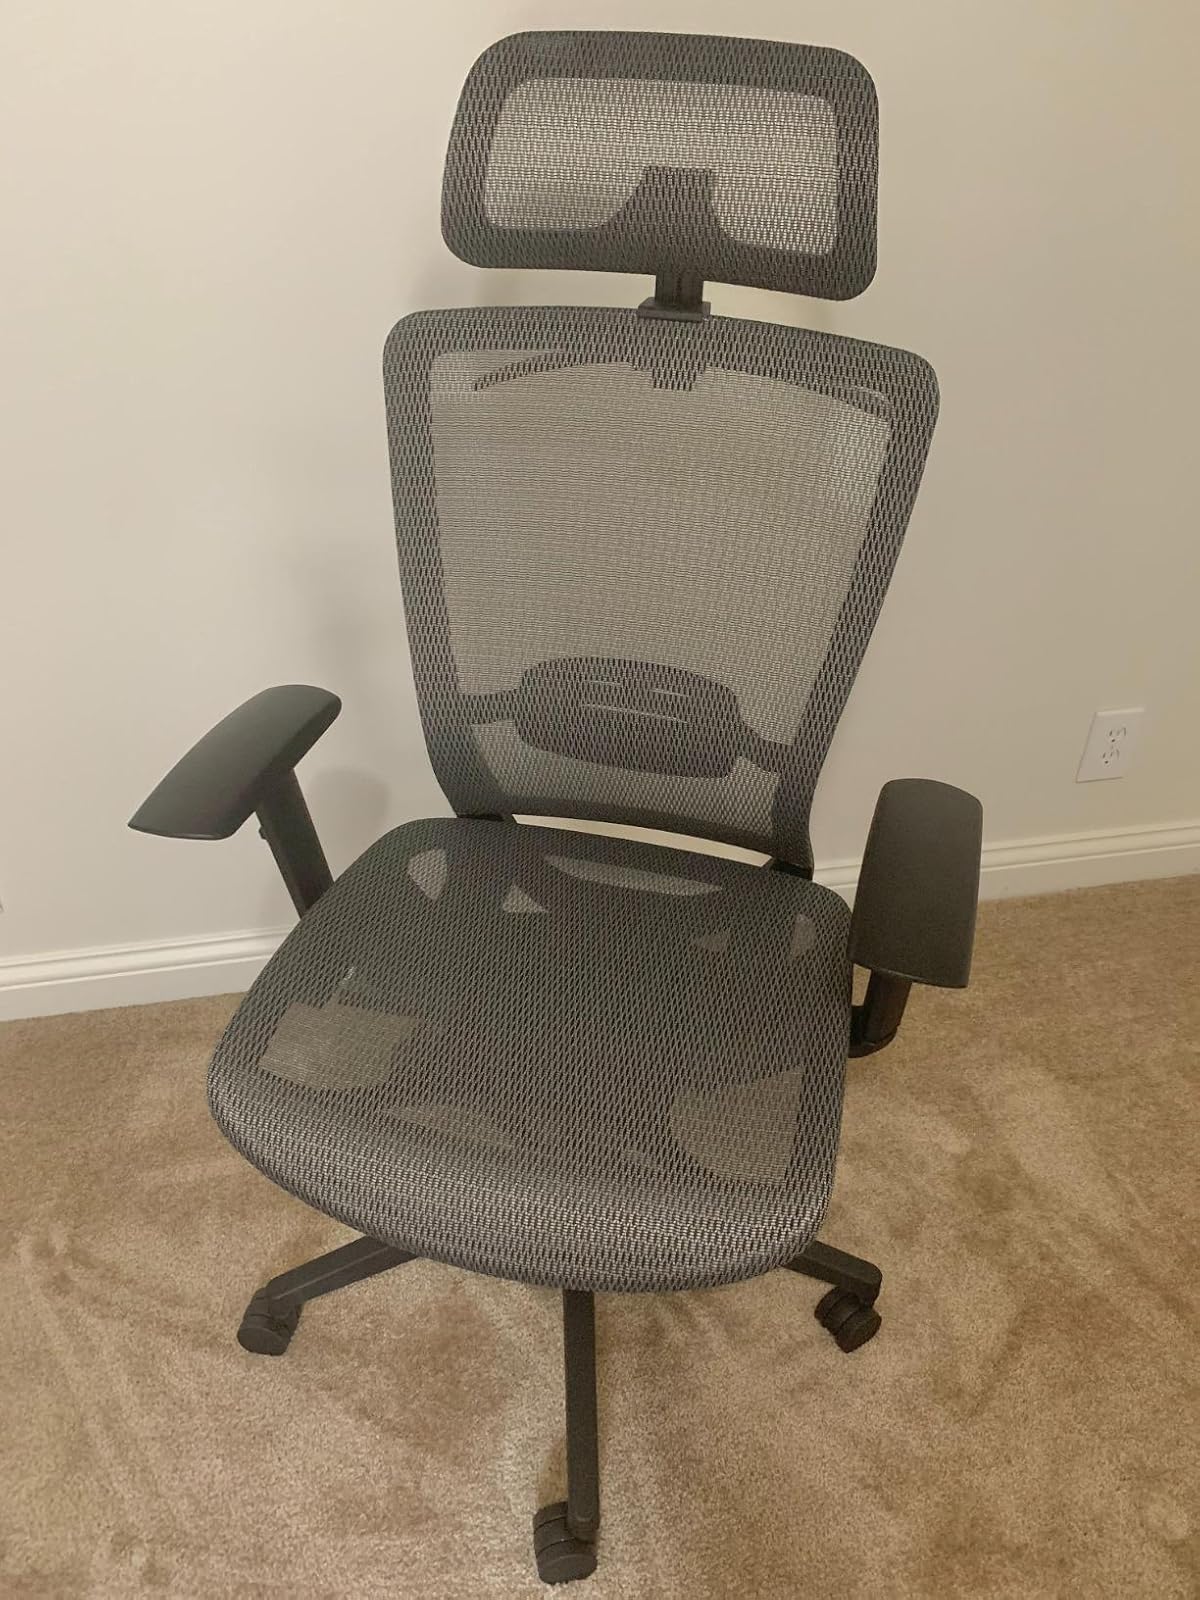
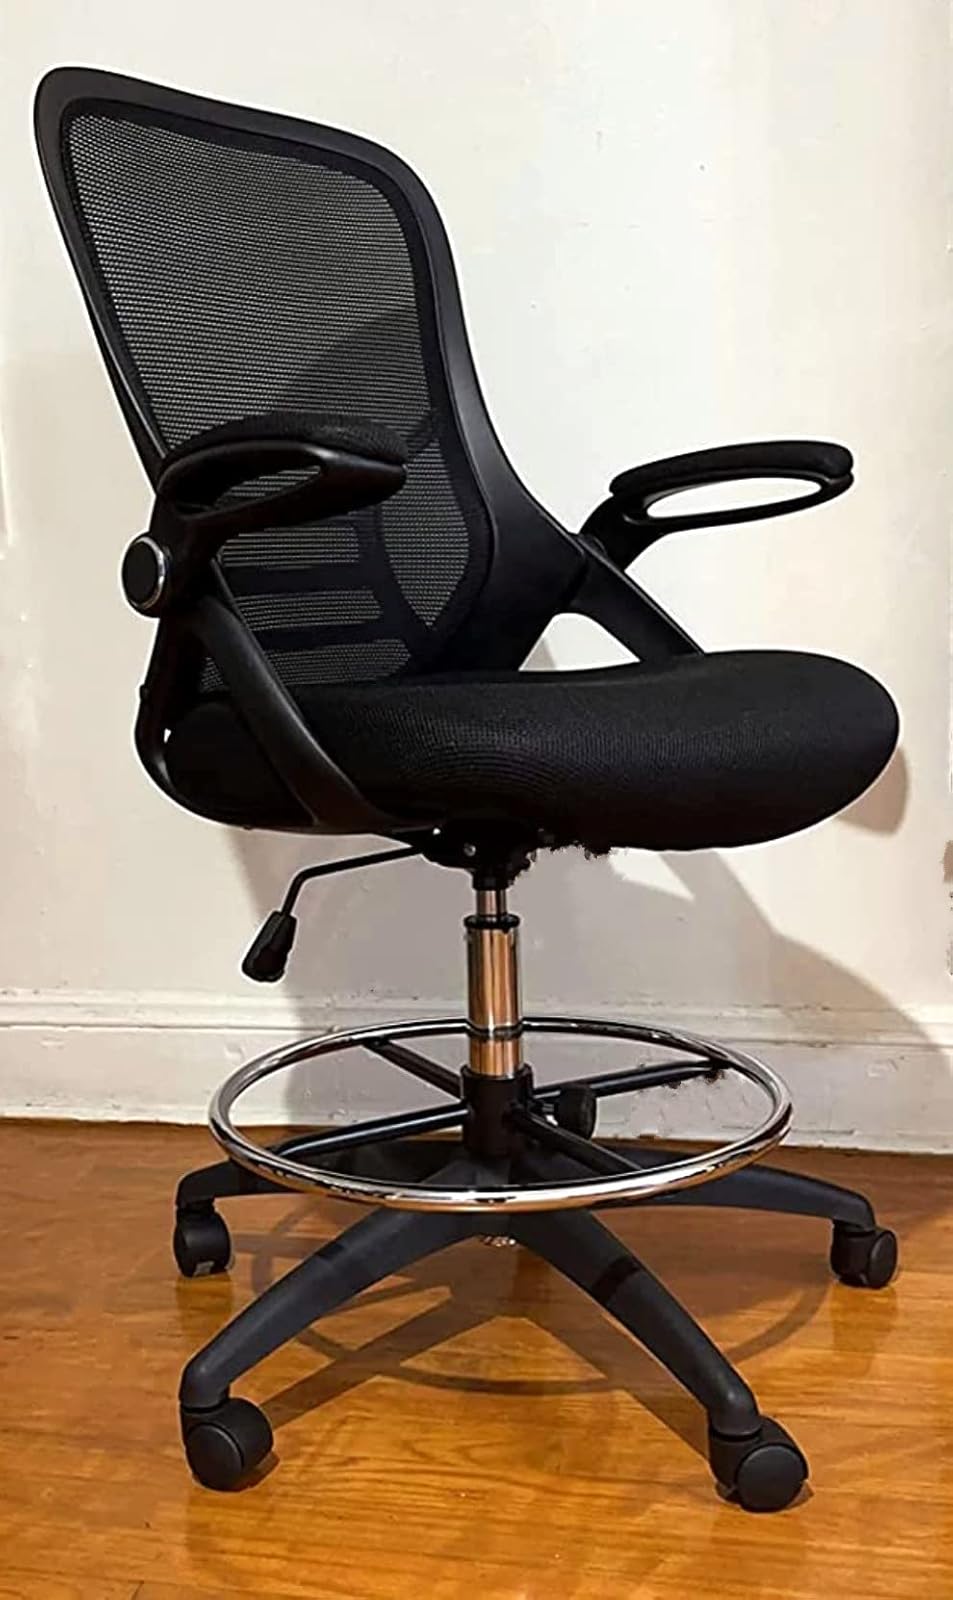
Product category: items_chair
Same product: no